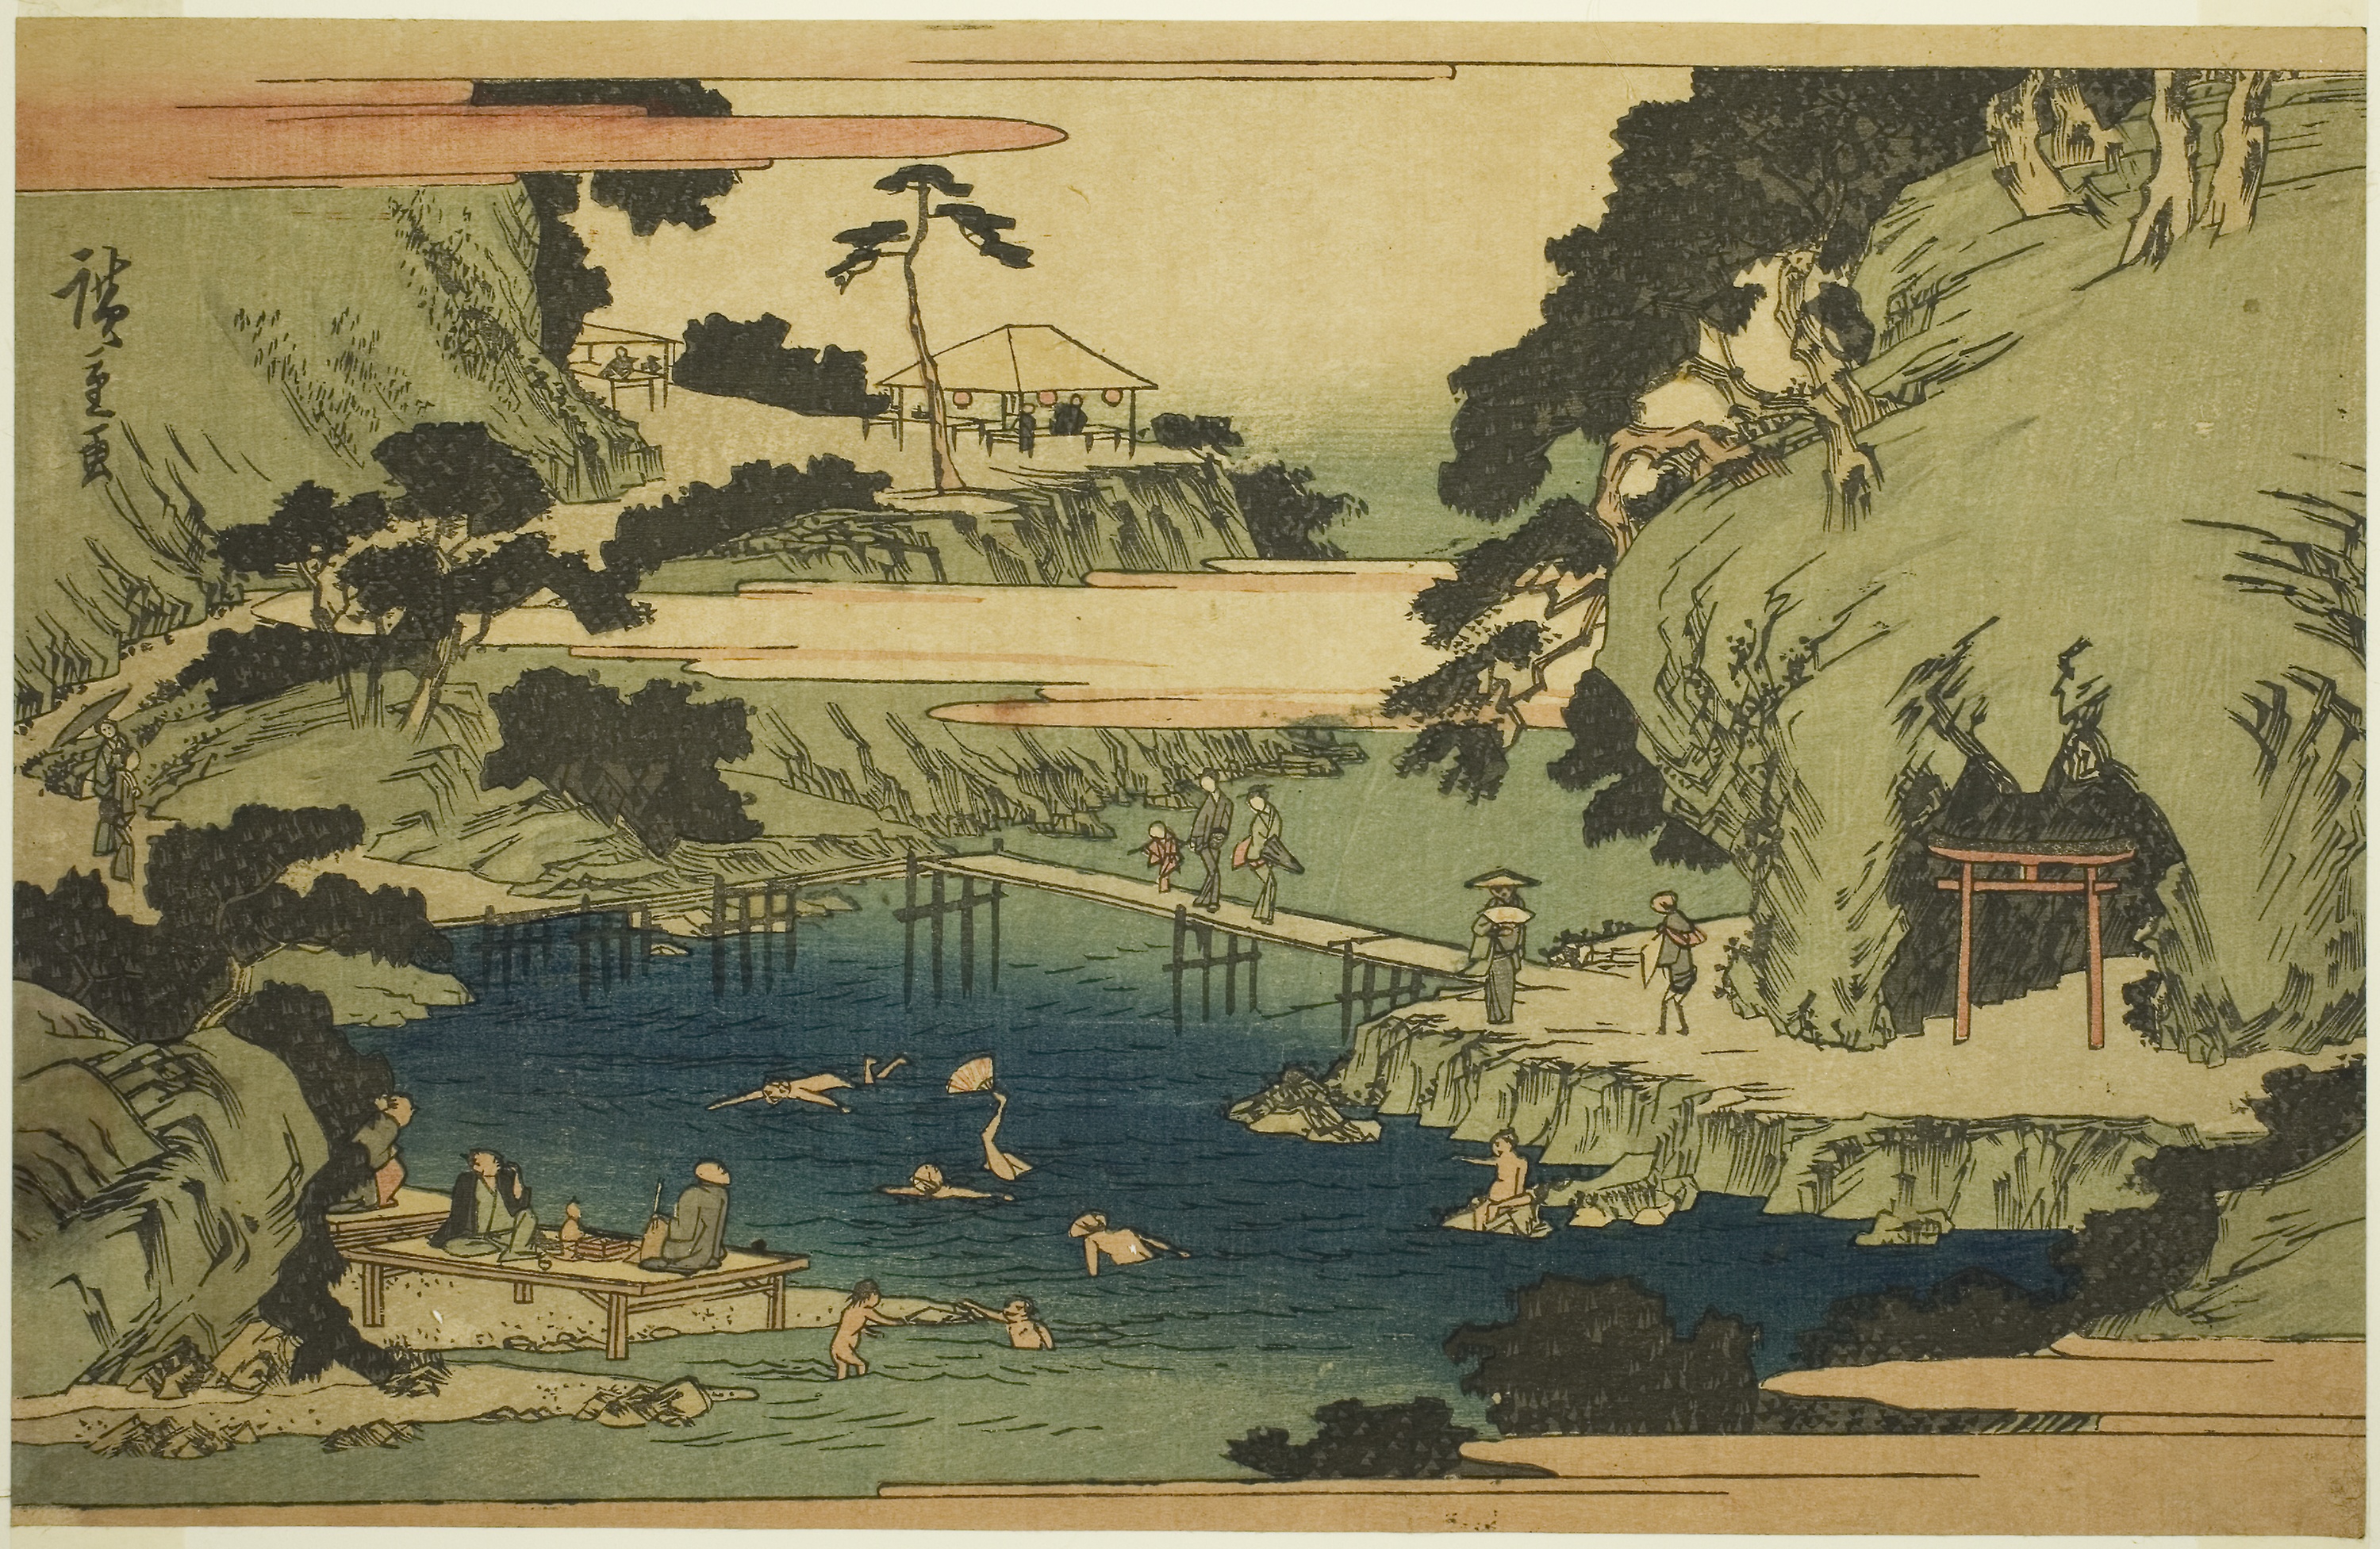
art, illustration, painting, world, history, antique